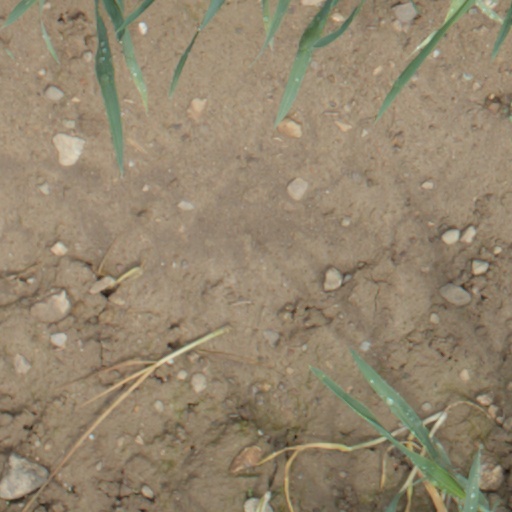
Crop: wheat